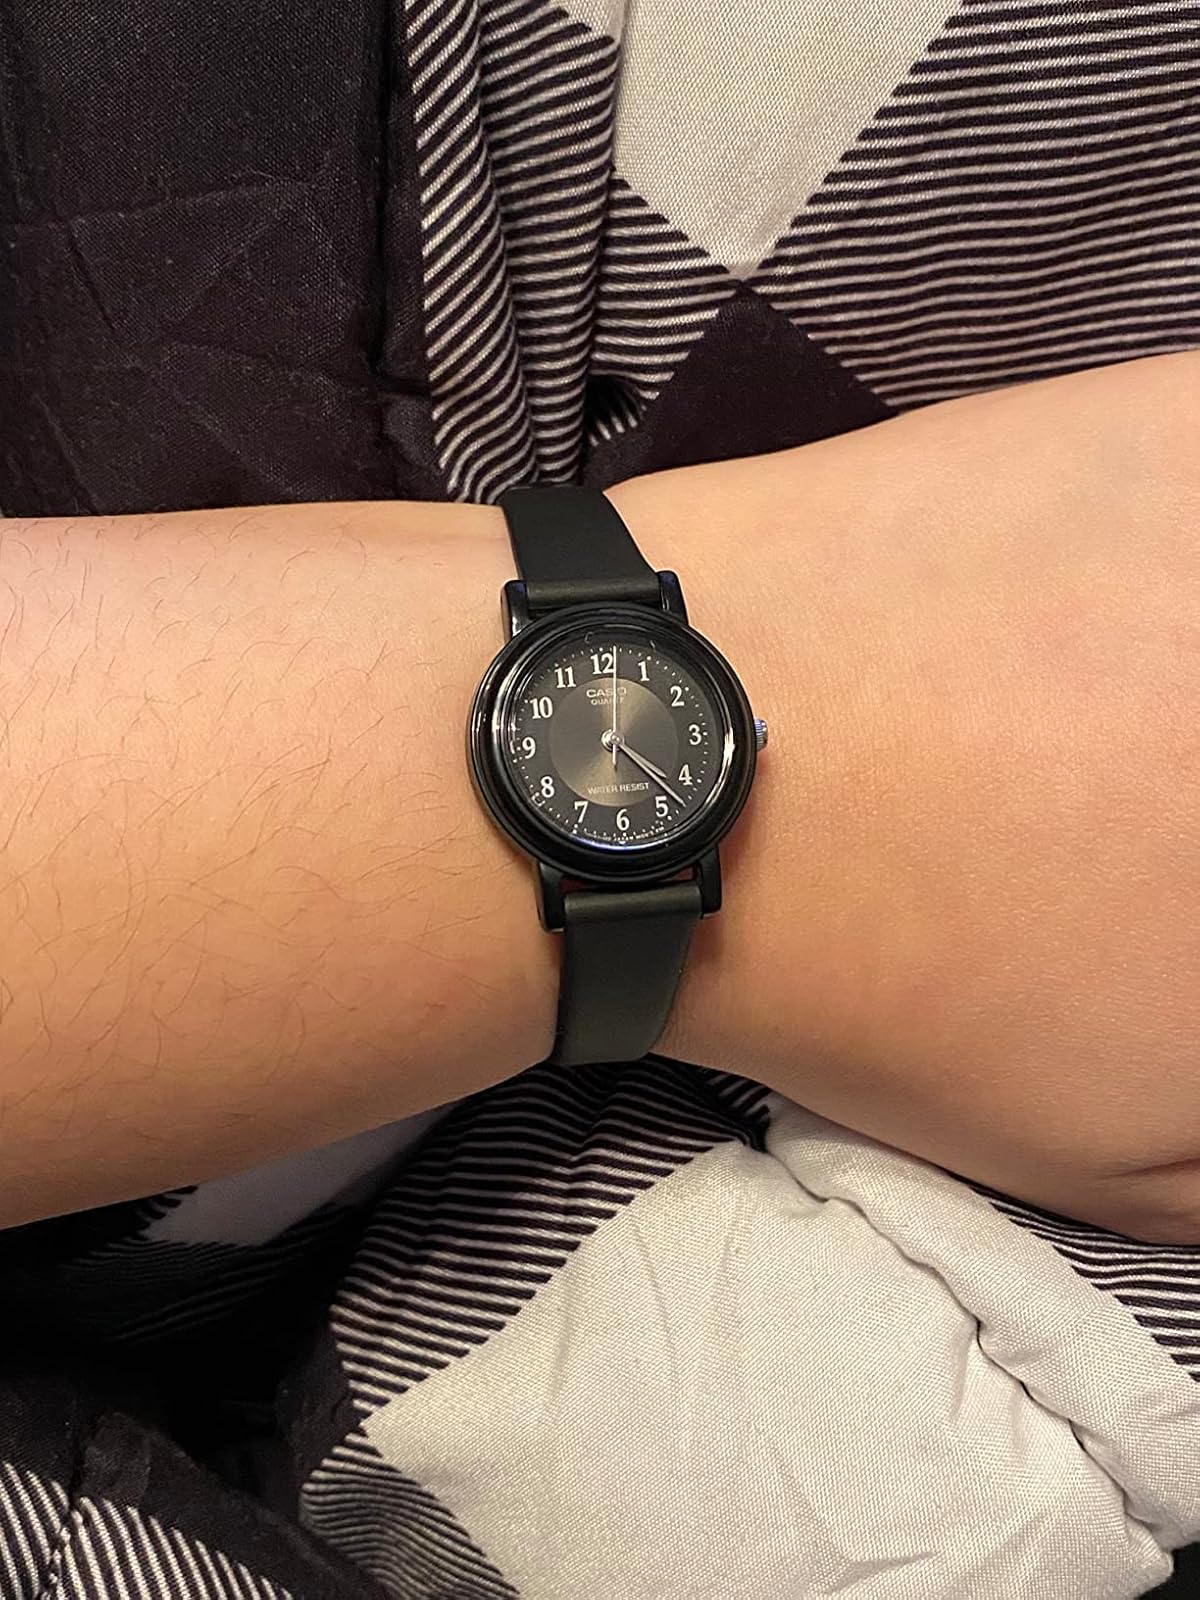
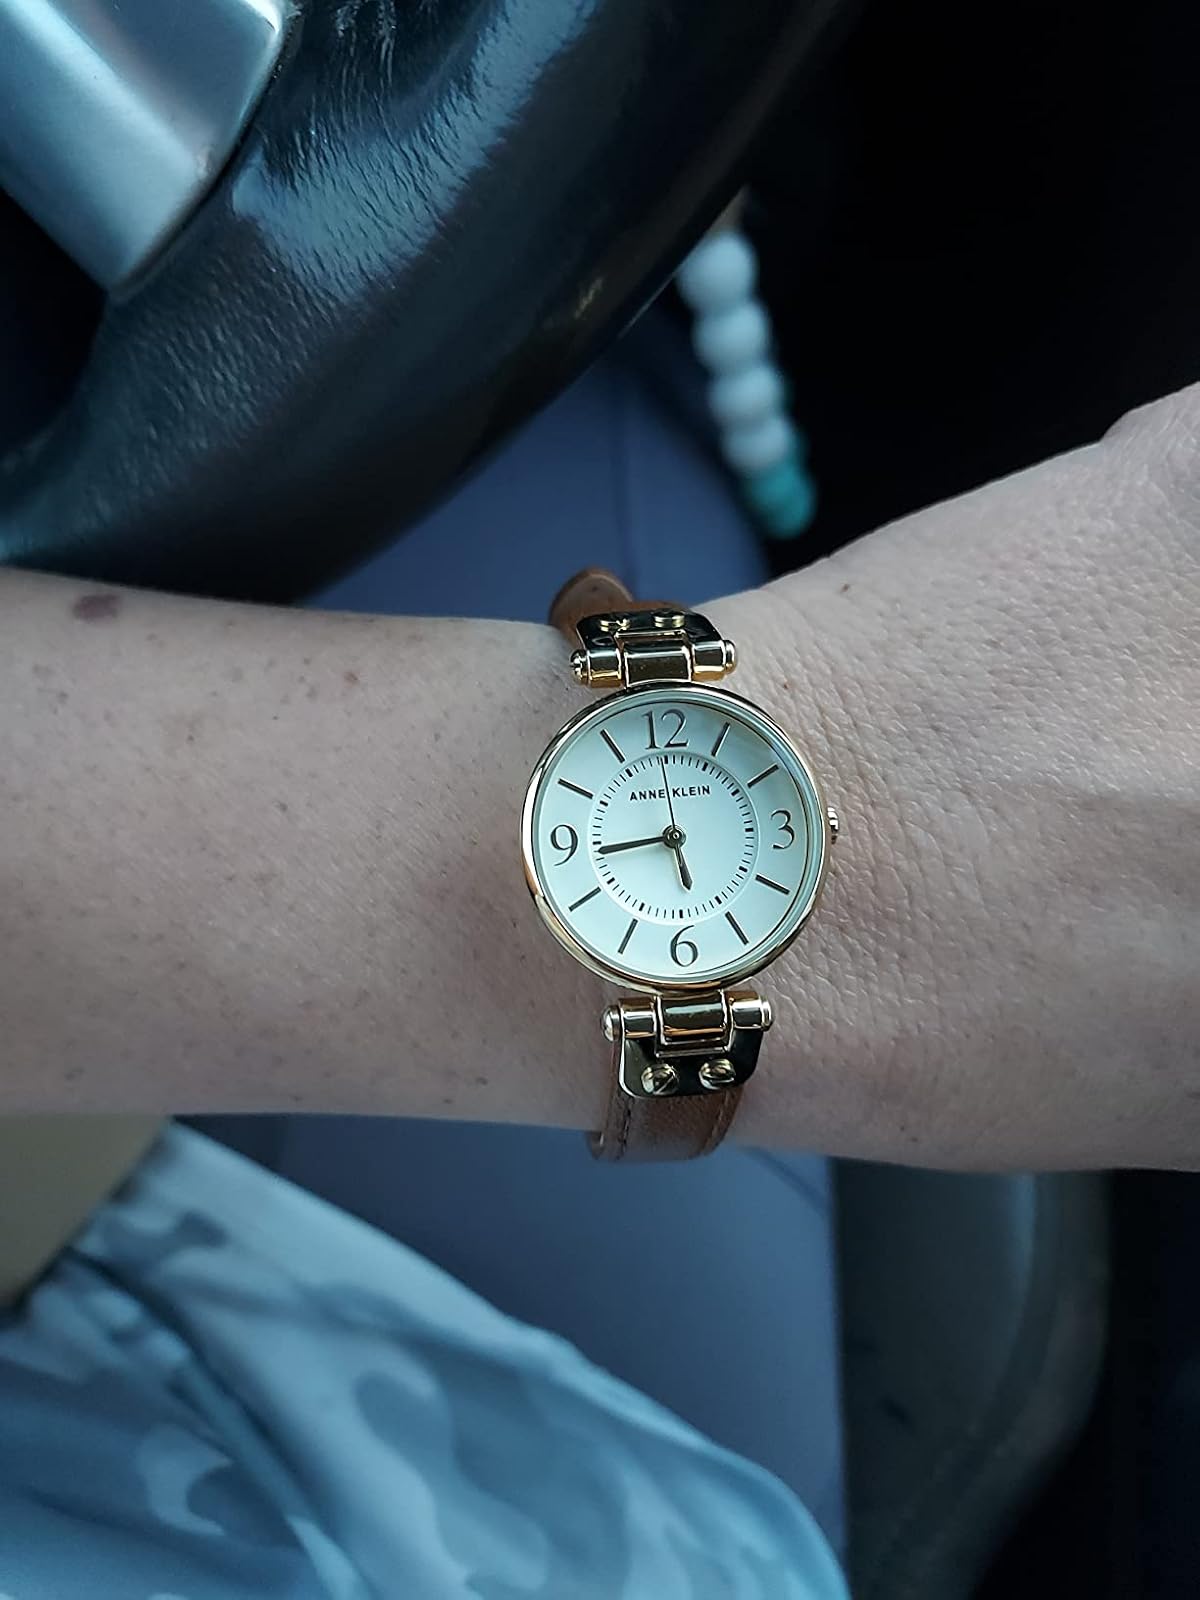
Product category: accessories_watch
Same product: no